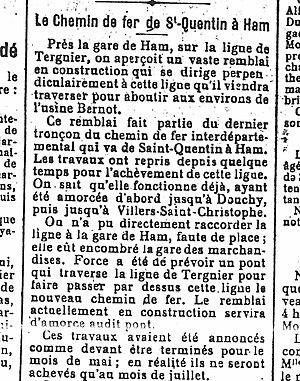
Article journal partie 1
La ligne de Saint-Quentin à Ham était une ligne ferroviaire secondaire longue de 28 kilomètres, à voie unique et écartement standard, permettant de relier la grande artère de Paris à Bruxelles qui passe en gare de Saint-Quentin, dans l'Aisne, avec la ligne d'Amiens à Laon qui passe en gare de Ham dans la Somme.